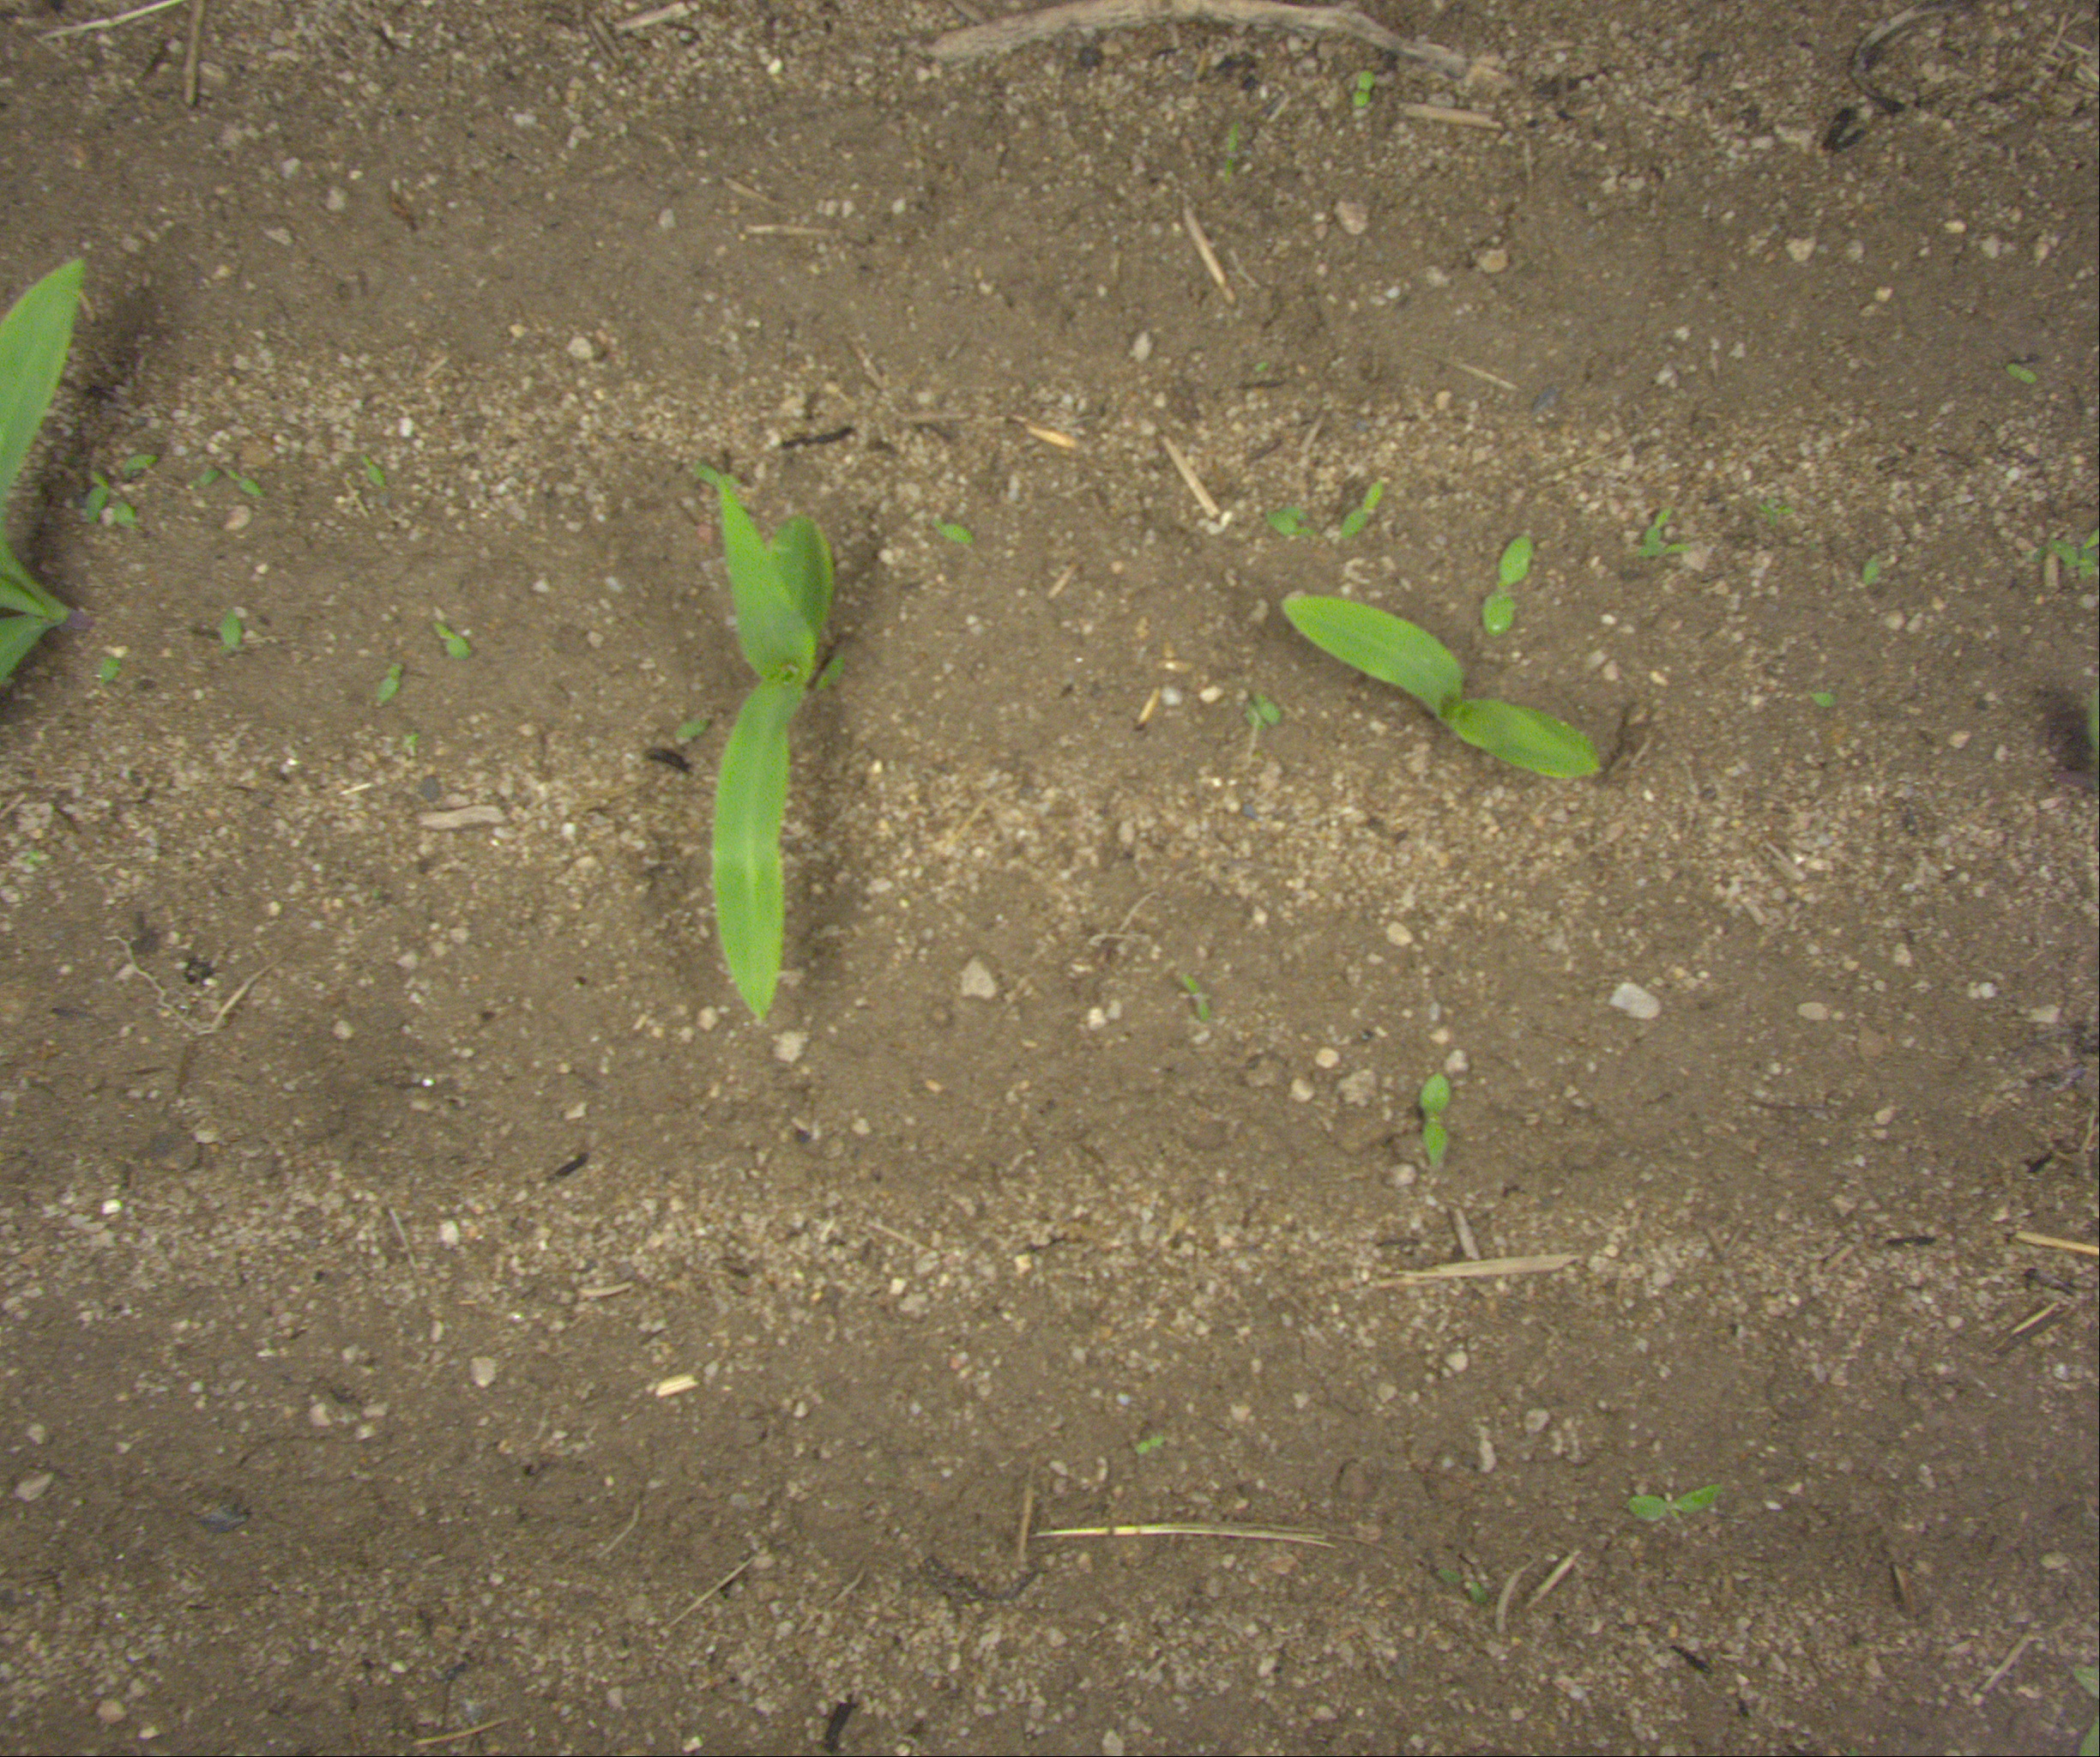
Crop: maize
Objects: maize, maize, stem_maize, stem_maize, stem_maize